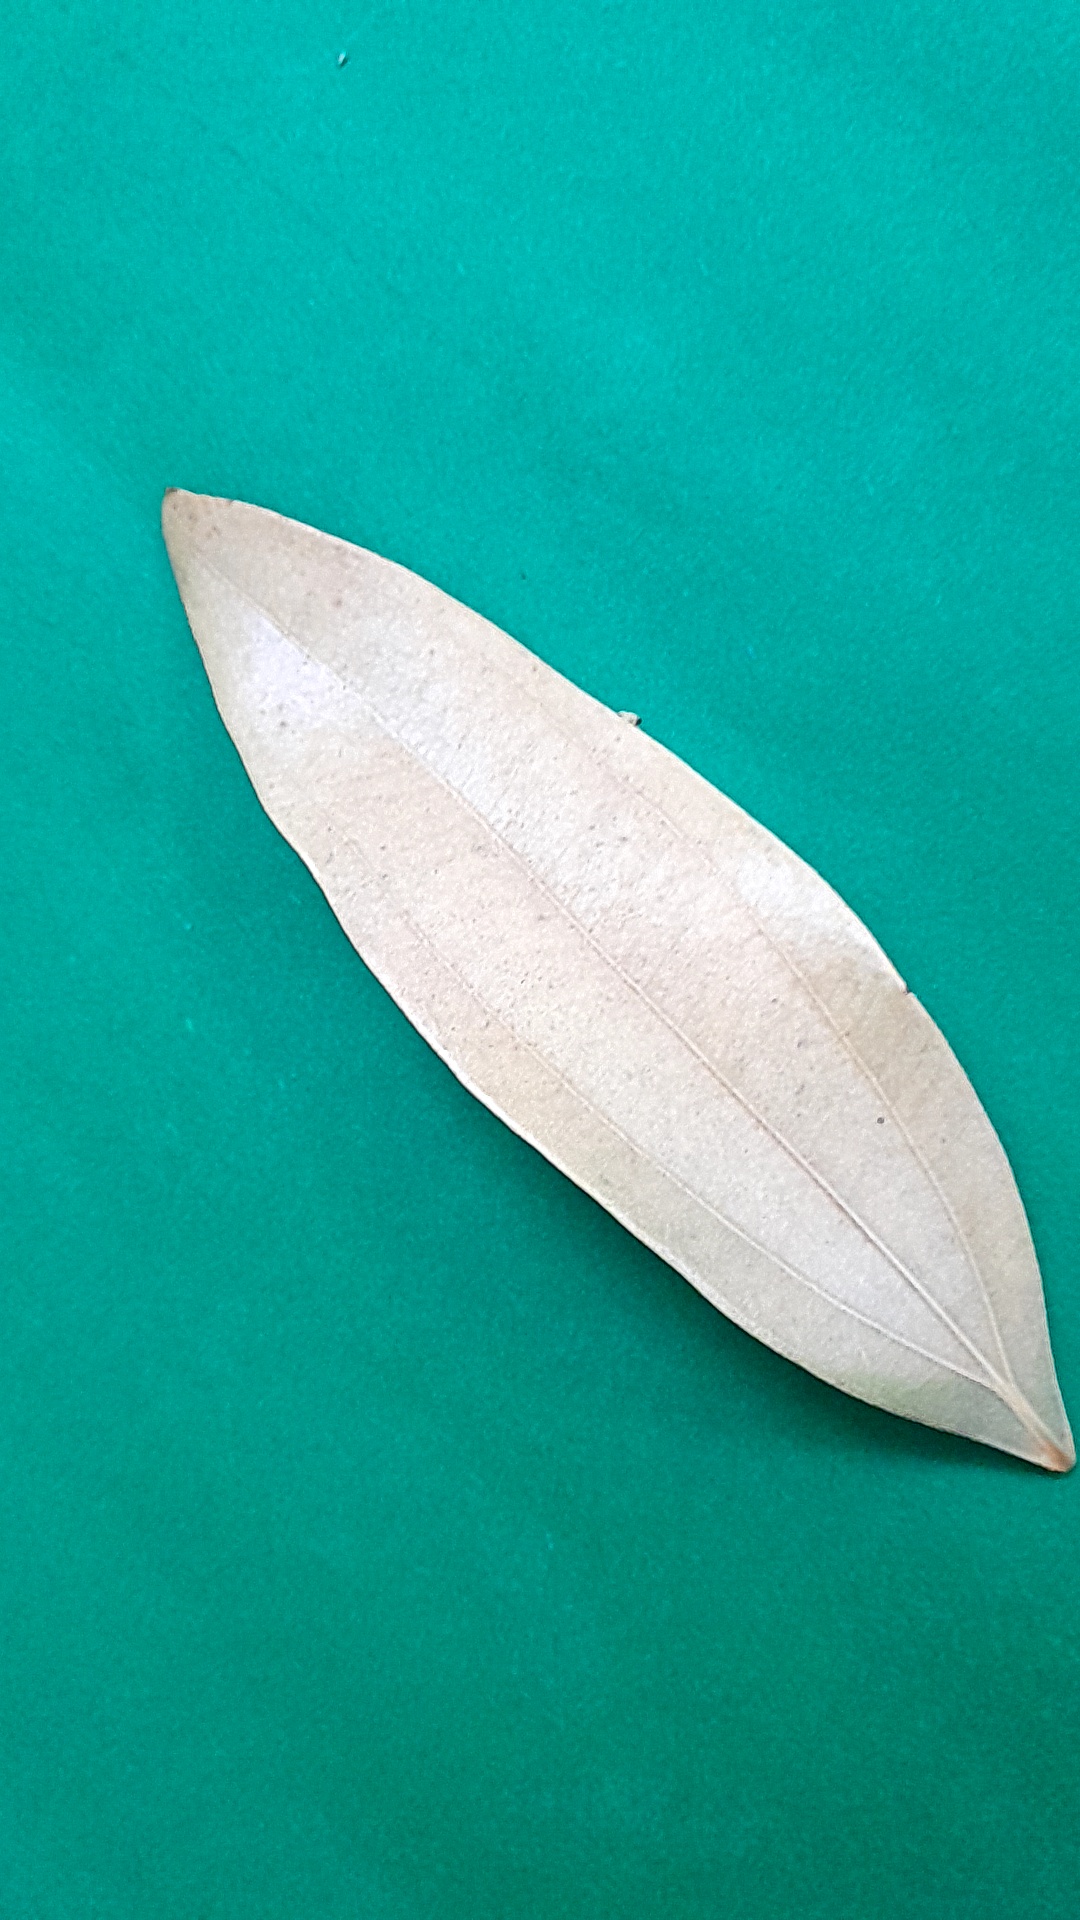
Label: Dry Leaf